Marine mucilage

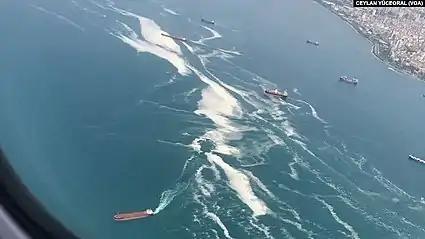
Overhead view of sea snot accumulated in large groupings off the coast in the Mediterranean Sea.

The Mediterranean experienced the worse effects of marine mucilage in 2021. Exponential growth afflicted the Mediterranean and other seas. In early 2021, marine mucilage spread in the Sea of Marmara, due to pollution from wastewater dumped into seawater, which led to the proliferation of phytoplankton, and threatened the marine biome. The port of Erdek at the Sea of Marmara was covered by mucilage. Turkish workers embarked on a massive effort to vacuum it up in June 2021. Yalıköy port in Ordu Province witnessed accumulating mucilage in June 2021, in the Black Sea. Fines were issued to companies discovered to be dumping wastewater.